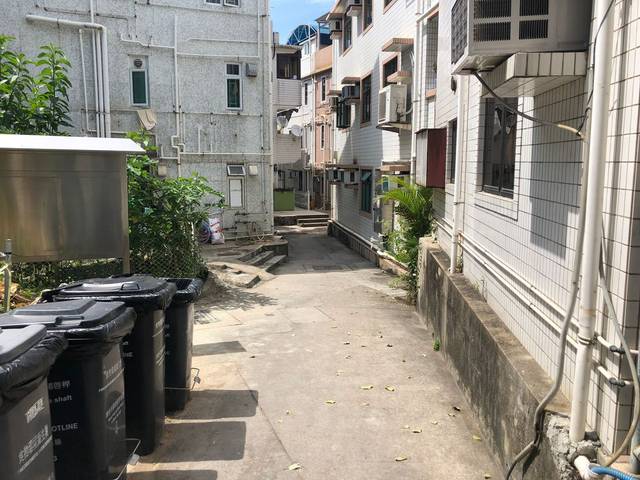
Region: China
Coordinates: 22.225, 114.112